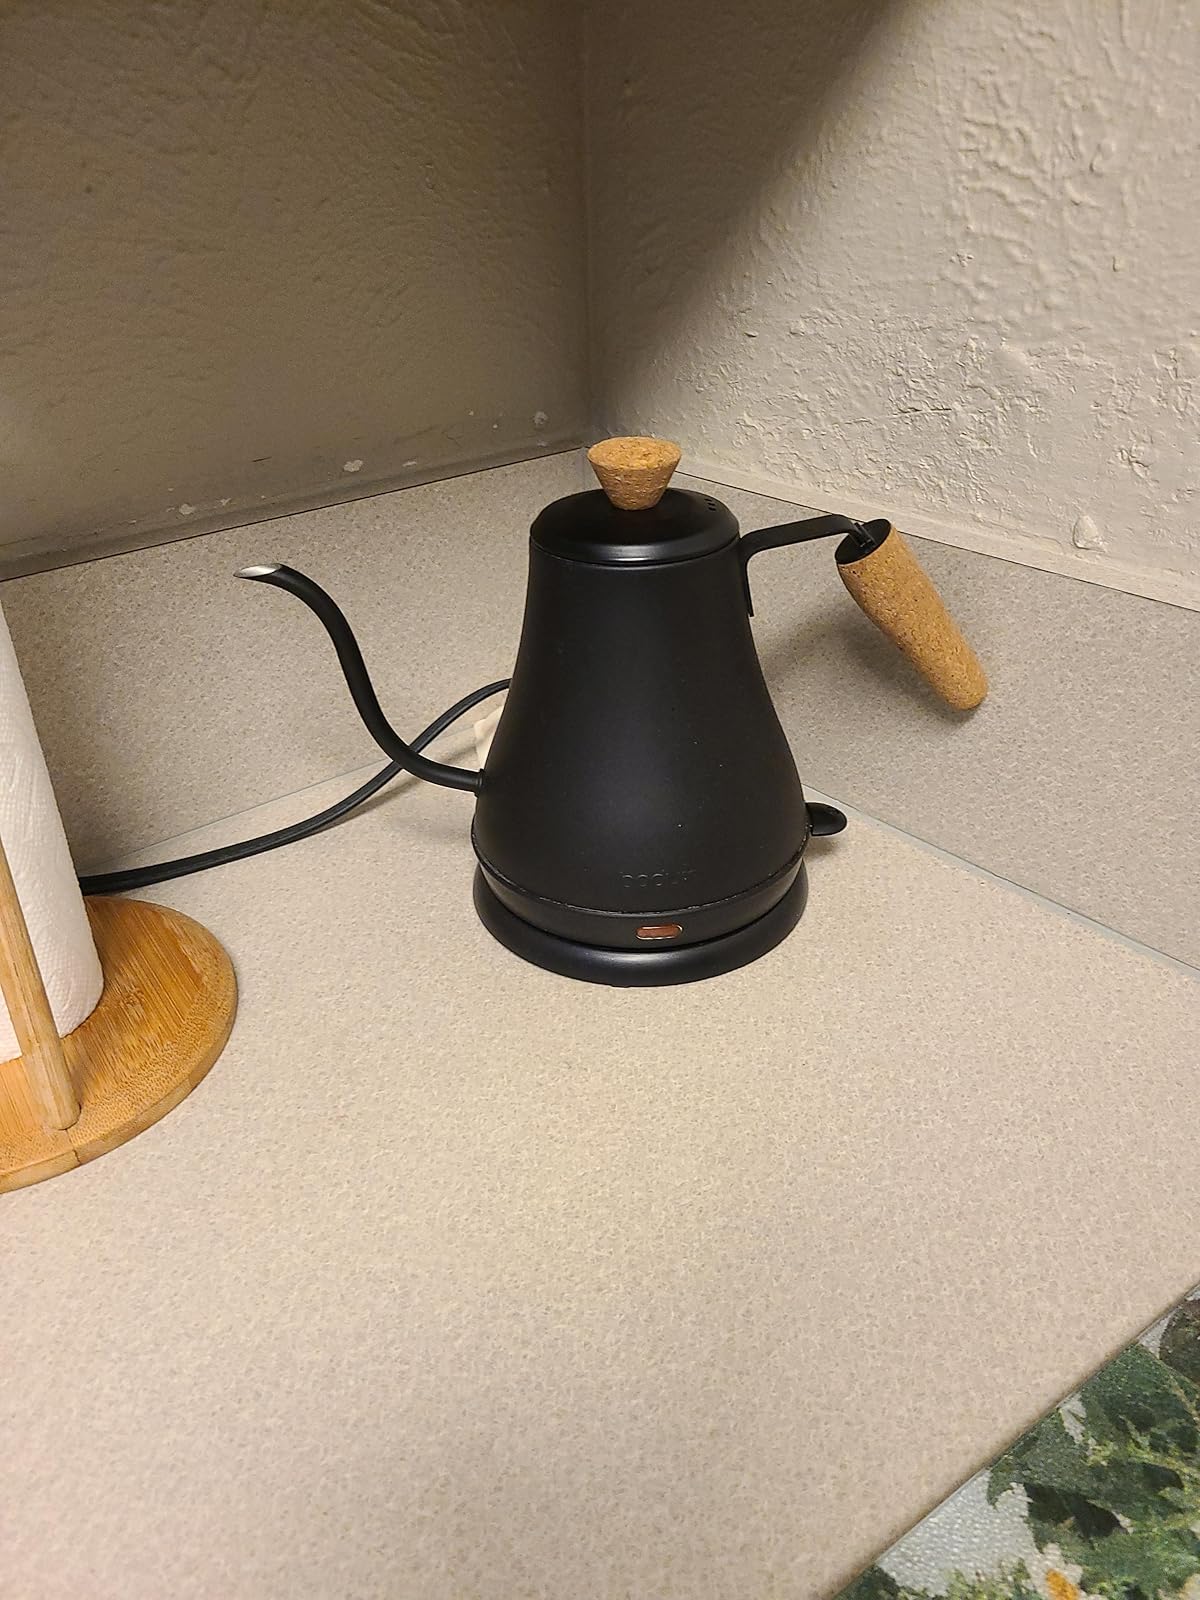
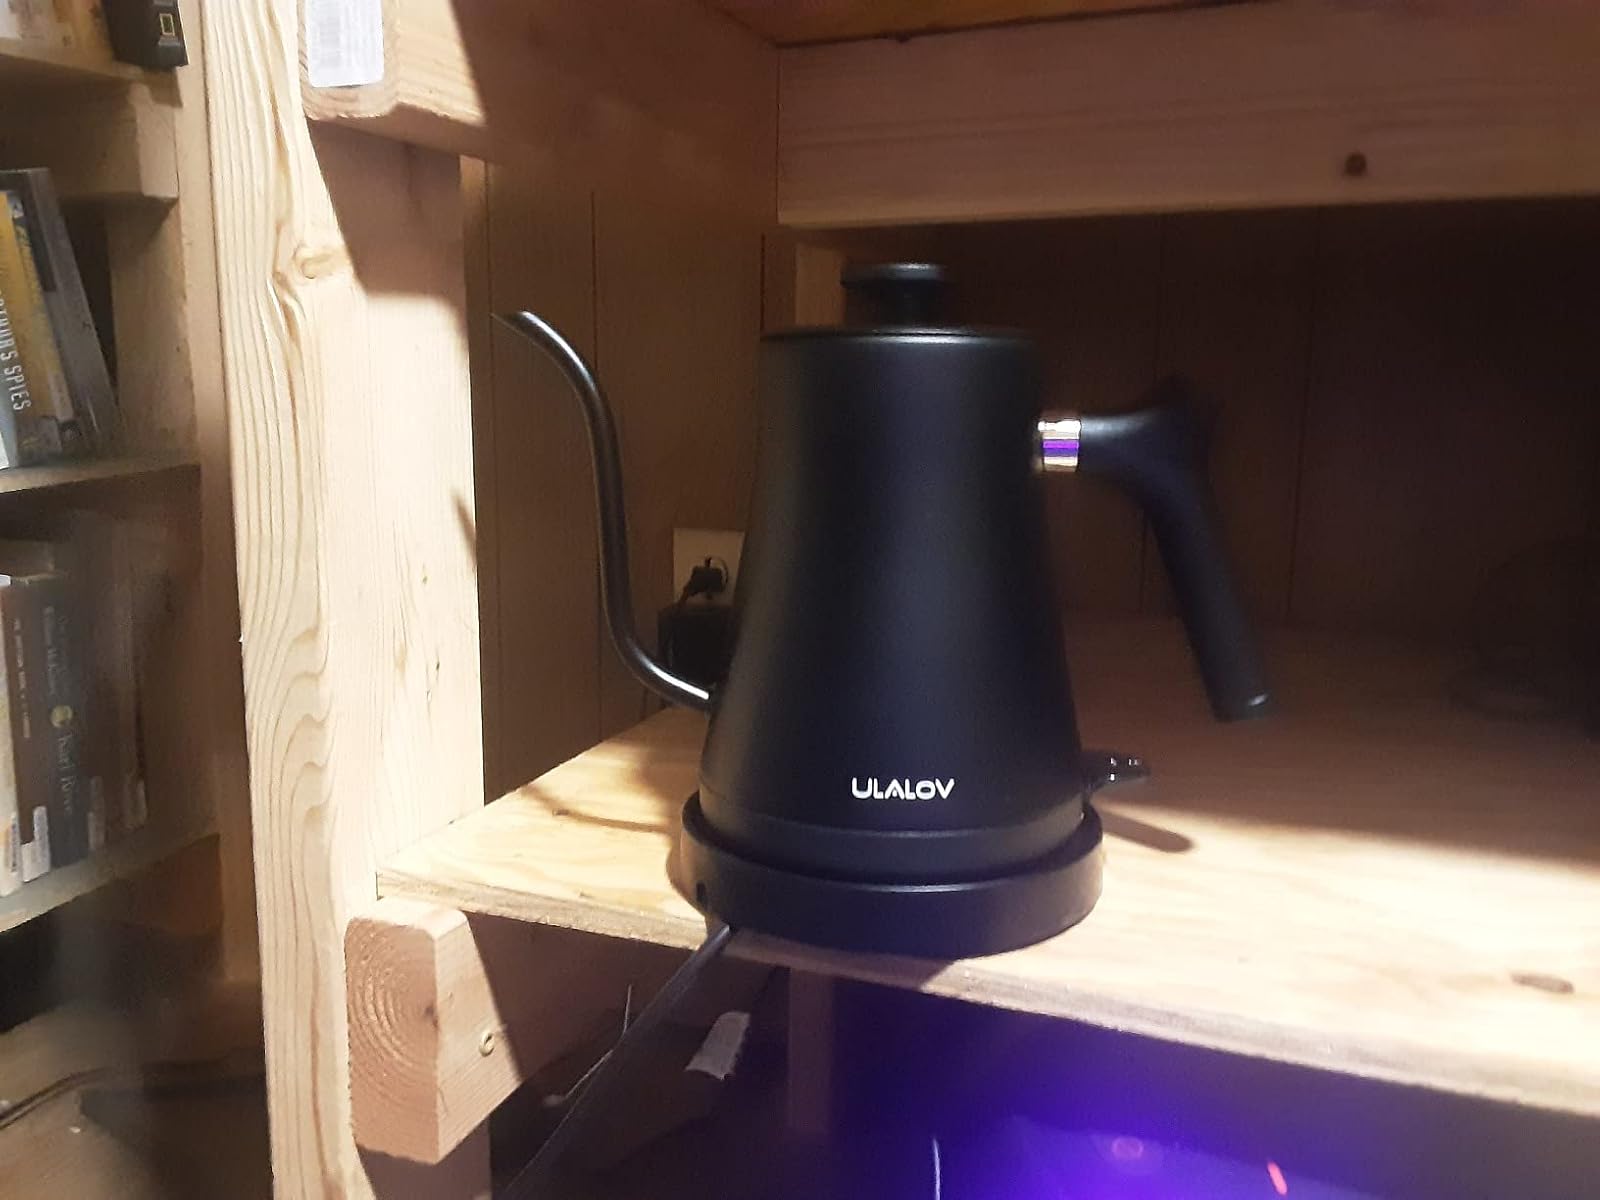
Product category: items_kettle
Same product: no